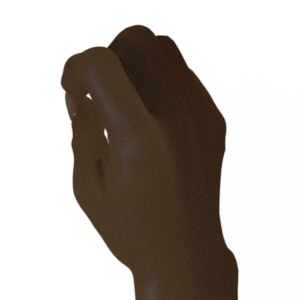
Label: rock